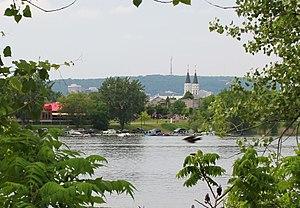
Verdun vue de l'Ïle des Soeurs à Montréal, Québec, Canada
Verdun est un quartier résidentiel et un arrondissement de la ville de Montréal au Québec. Il est situé au sud-ouest de l'île de Montréal sur la rive du fleuve Saint-Laurent en aval de rapides de Lachine. Verdun est bordé au nord par la rivière Saint-Pierre, l'Autoroute 15 et le Pont Champlain, à l'ouest par le Canal de l'Aqueduc et au sud-ouest par l’arrondissement de LaSalle. Il englobe également l'Île-des-Soeurs. On y comptait 69 229 habitants en 2016.